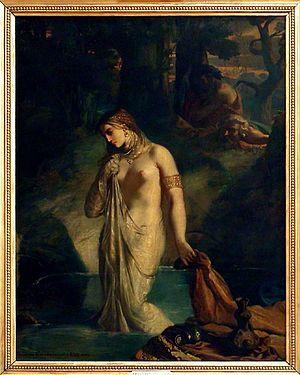
Le Cantique des cantiques est un tableau de Gustave Moreau peint en 1853 et conservé au musée des Beaux-Arts de Dijon. Il s'agit d'une des premières œuvres de salon de Gustave Moreau et l'influence de Théodore Chassériau y est patente. Le sujet choisi est assez original mais l'œuvre passa inaperçue du vivant de l'artiste. Elle représente une femme dans une torpeur mélancolique face à l'agression qu'elle subit de la part de gardes enivrés.